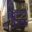
Label: truck